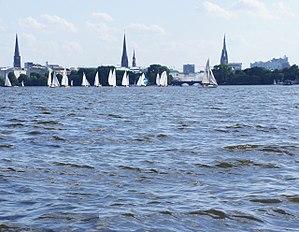
vue du pédalo